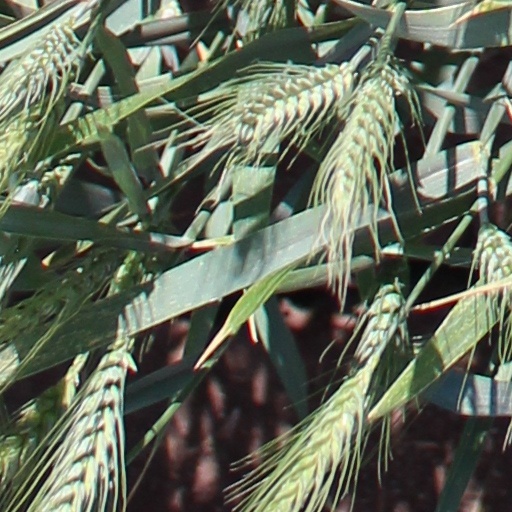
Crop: wheat